War of the Castilian Succession

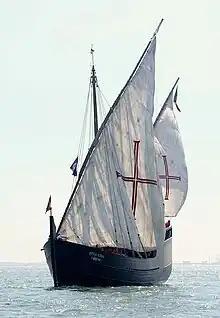
Modern reconstruction of a Portuguese caravel

Throughout the 15th century, merchants, explorers, and fishermen of Portugal and Castile had been penetrating further into the Atlantic Ocean. The possession of the Canary Islands was a point of contention between the two Crowns. Later on, the control of commerce with the territories of Guinea and Elmina, rich in gold and enslaved people, grew to a dispute of even greater importance.